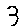
Label: 3